COVID-19 pandemic in Texas

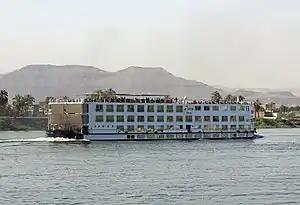
Photograph of the cruise ship

Research from Austin Public Health conducted in May 2020 found 68 COVID-19 patients in Central Texas who began reporting symptoms dating back to around the beginning of March. On March 2, San Antonio Mayor Nirenberg issued a public health emergency after an individual positive for the virus was mistakenly released from quarantine at JBSA–Lackland. Two days later, the Texas Department of State Health Services (DSHS) reported a presumptive positive test result for COVID-19 from a resident of Fort Bend County in the Houston area. A man in his 70s was the first known positive case of the disease in Texas outside of those evacuated from Wuhan and the "Diamond Princess" cruise ship. The patient had recently traveled to Egypt and was hospitalized.